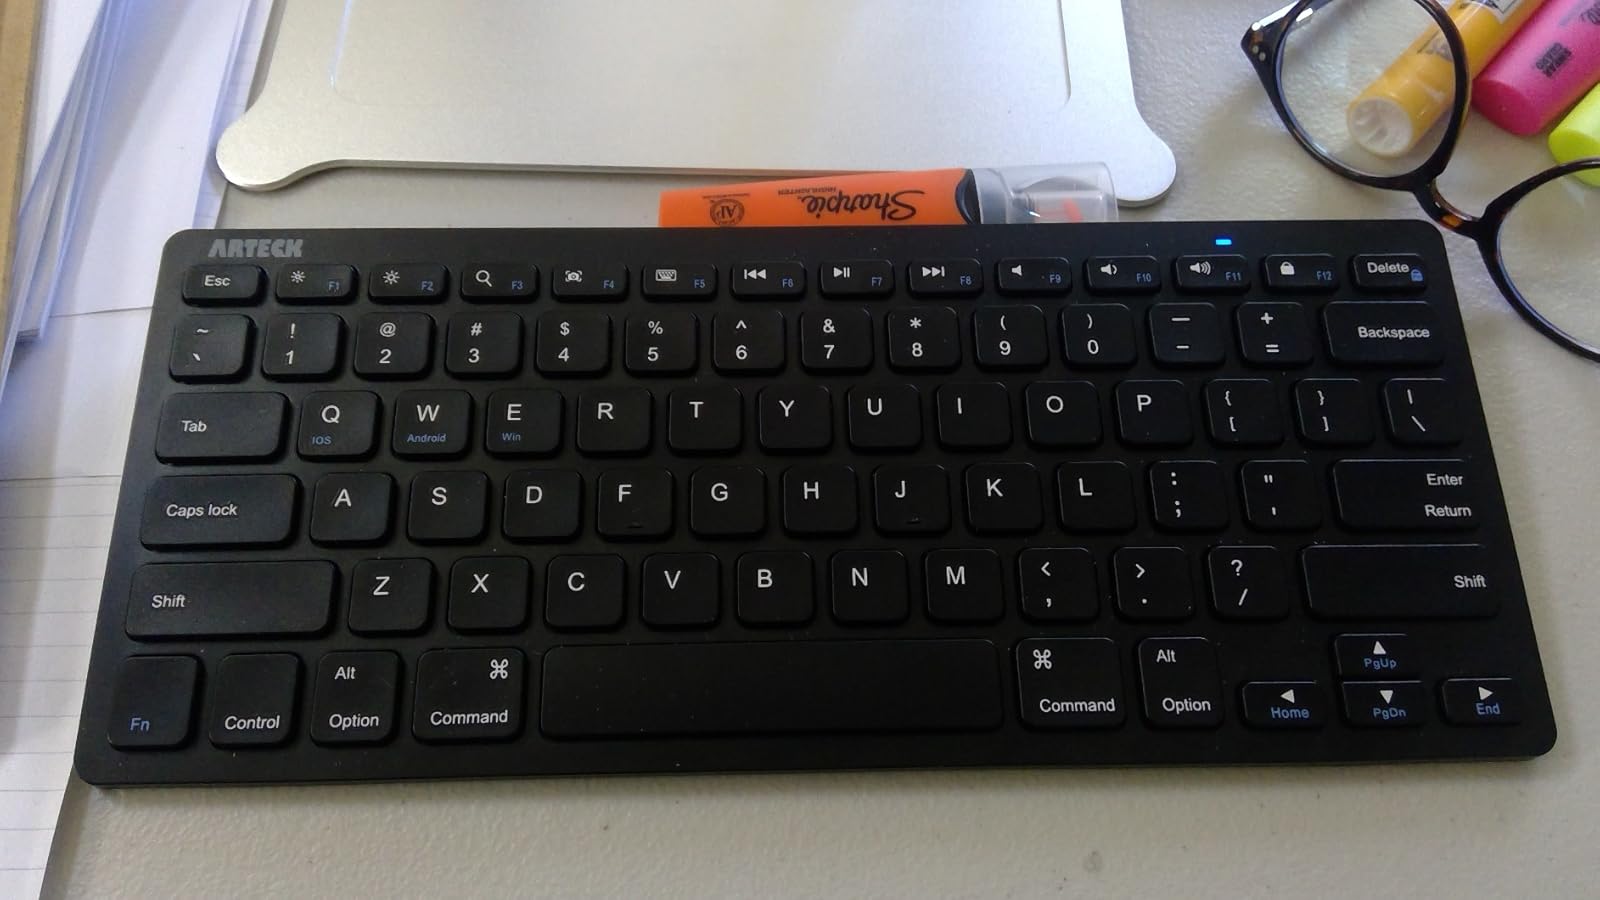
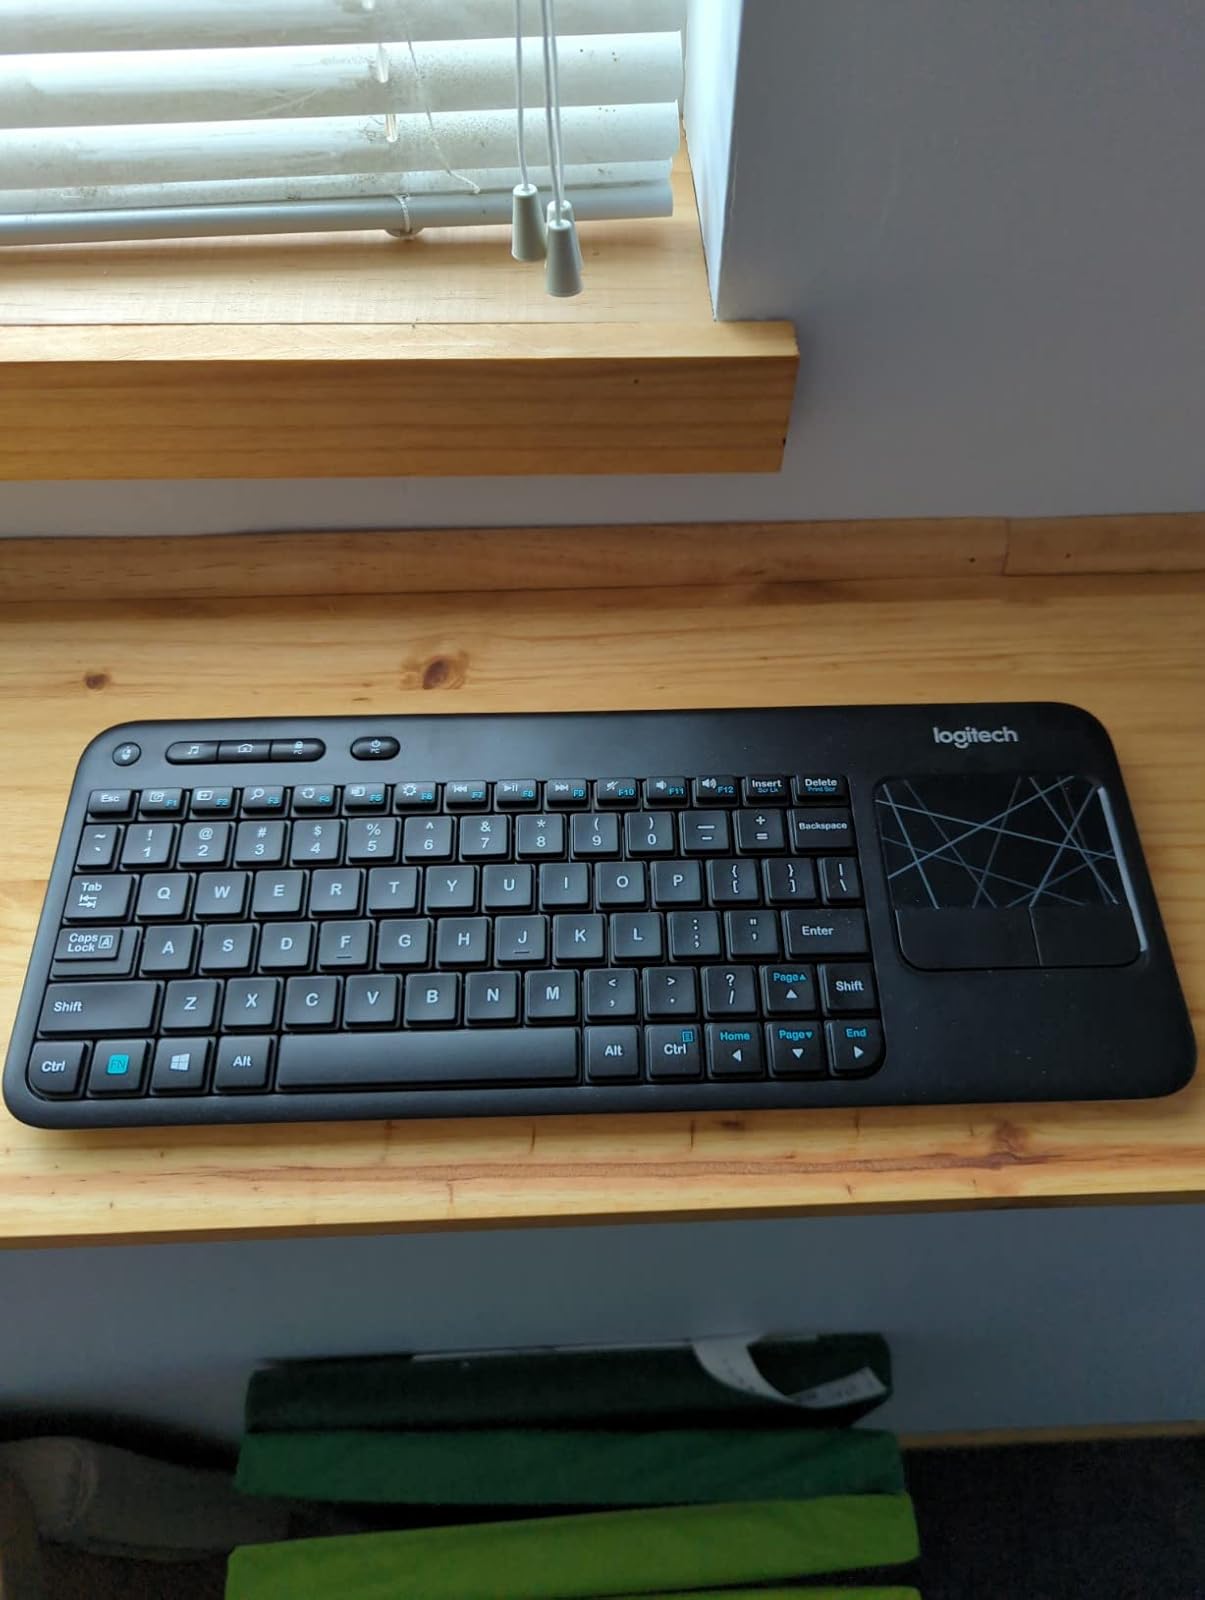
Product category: keyboard
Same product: no